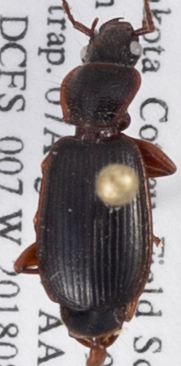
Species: Cymindis cribricollis
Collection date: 2018-08-07
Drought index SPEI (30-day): -0.32
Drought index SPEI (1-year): -0.17
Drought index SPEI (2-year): -0.46